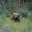
Label: bear